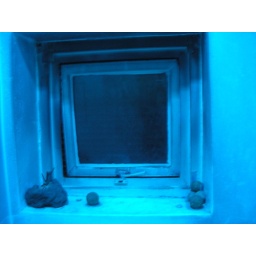
the window in the bathroom of oi.